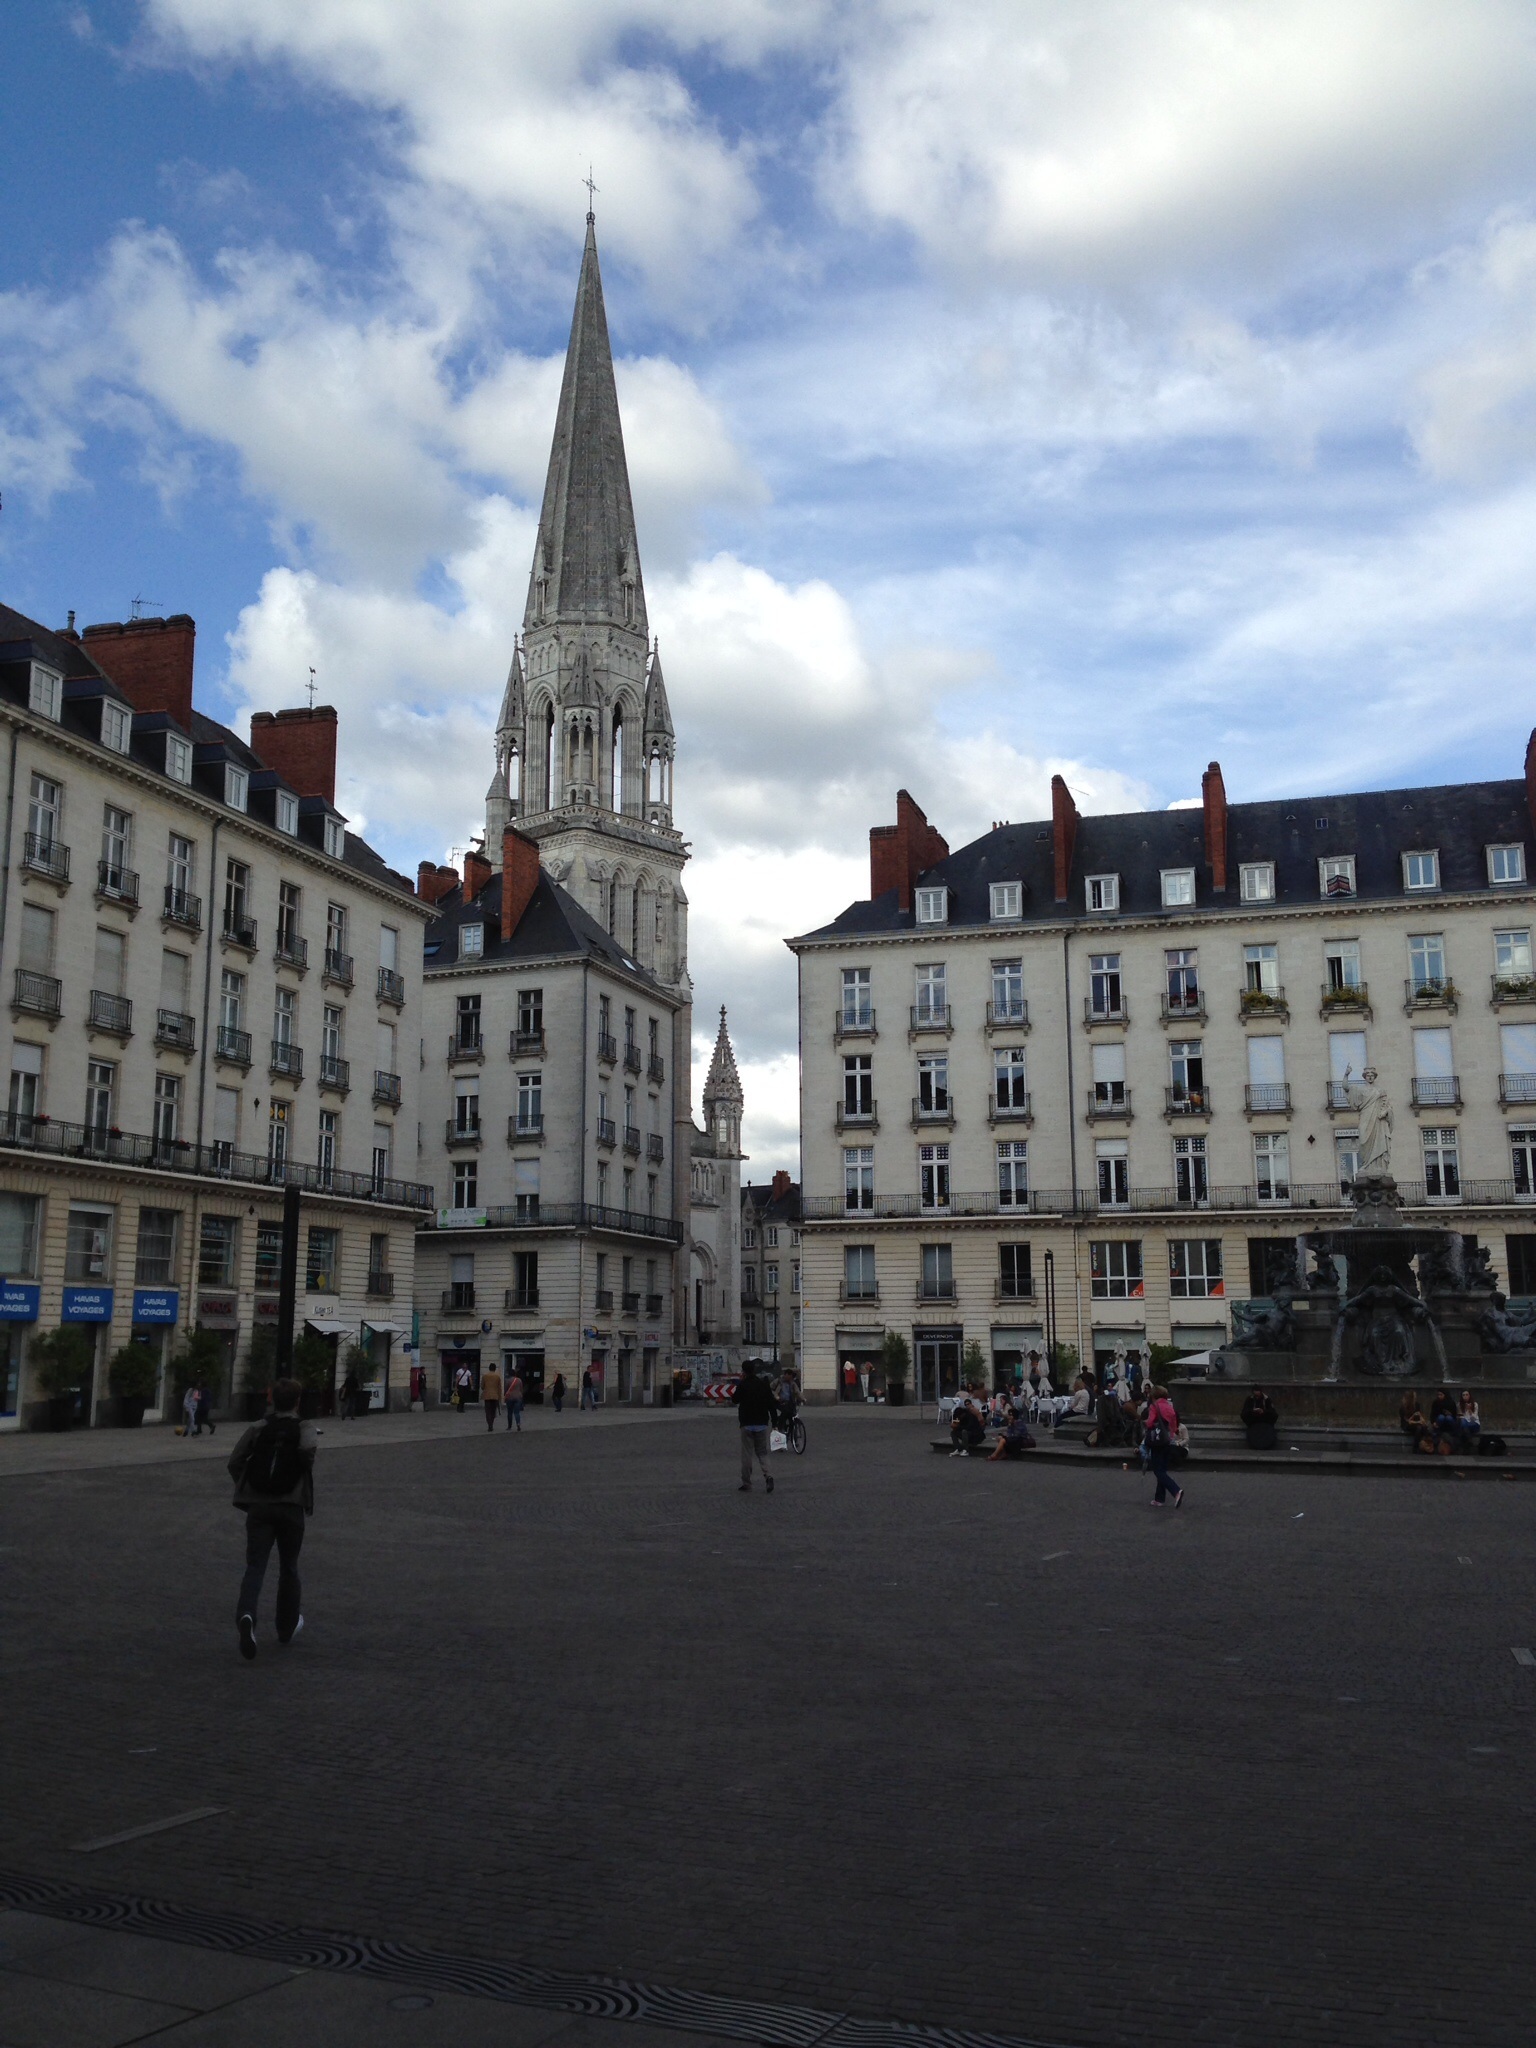
architecture, road, skyline, street, town, city, skyscraper, cityscape, downtown, evening, plaza, square, landmark, tower block, town square, metropolis, town hall, nantes, urban area, human settlement